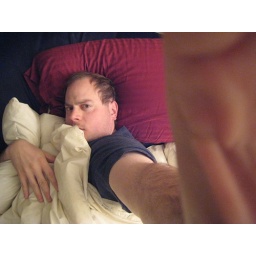
It's nice to go home and climb in bed sometimes. day 43, 271. IMG_2585